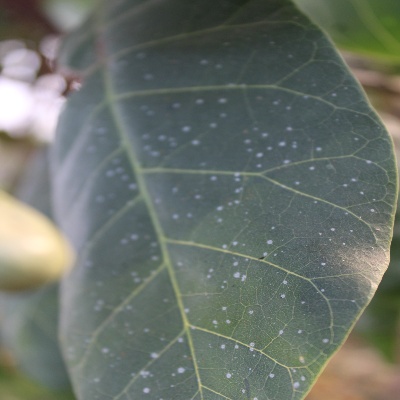
Crop: Cashew
Condition: red rust